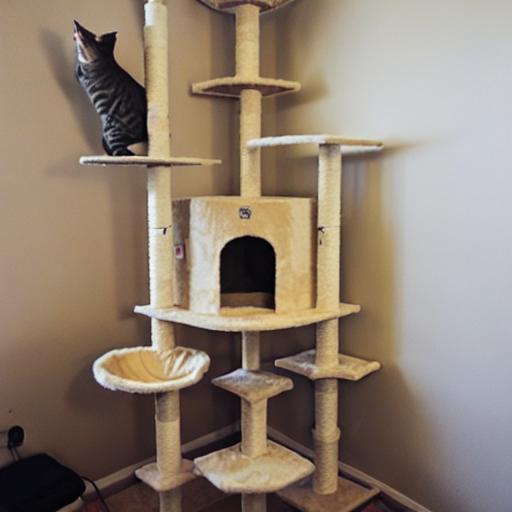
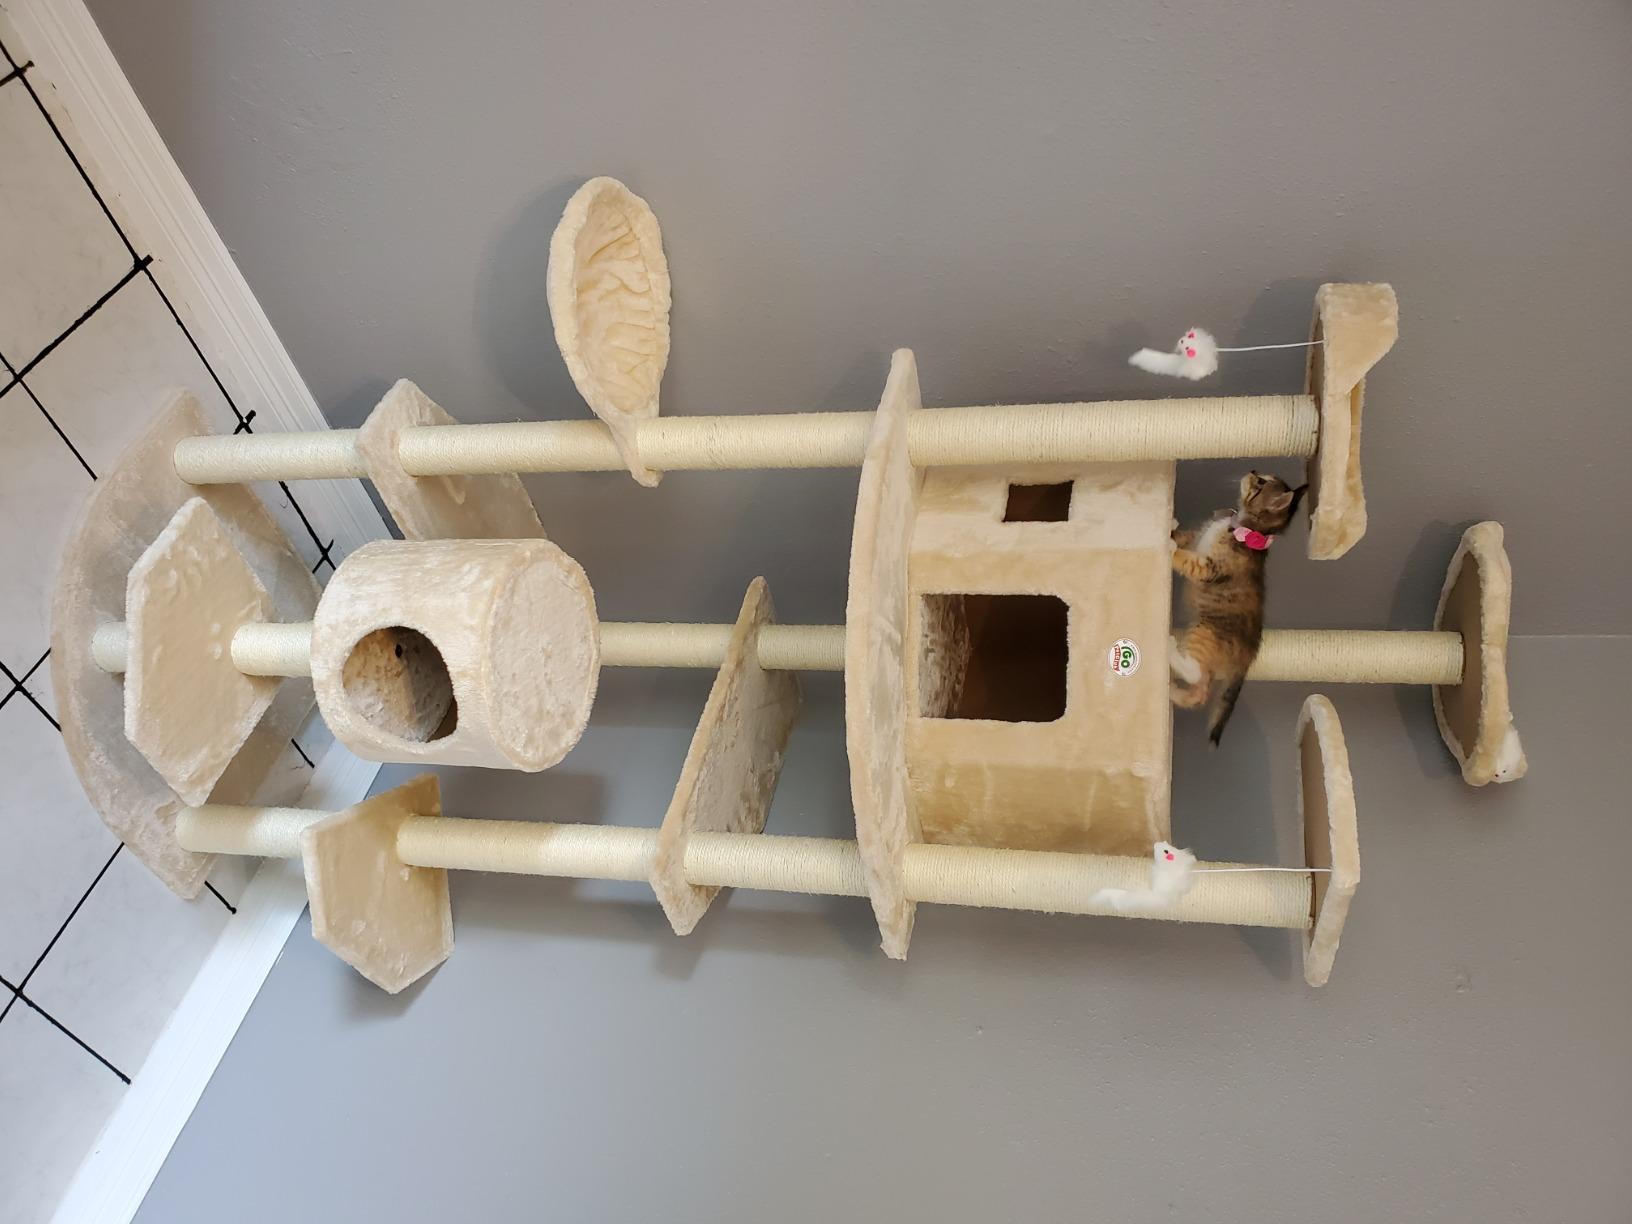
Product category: items_cat tree
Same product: no